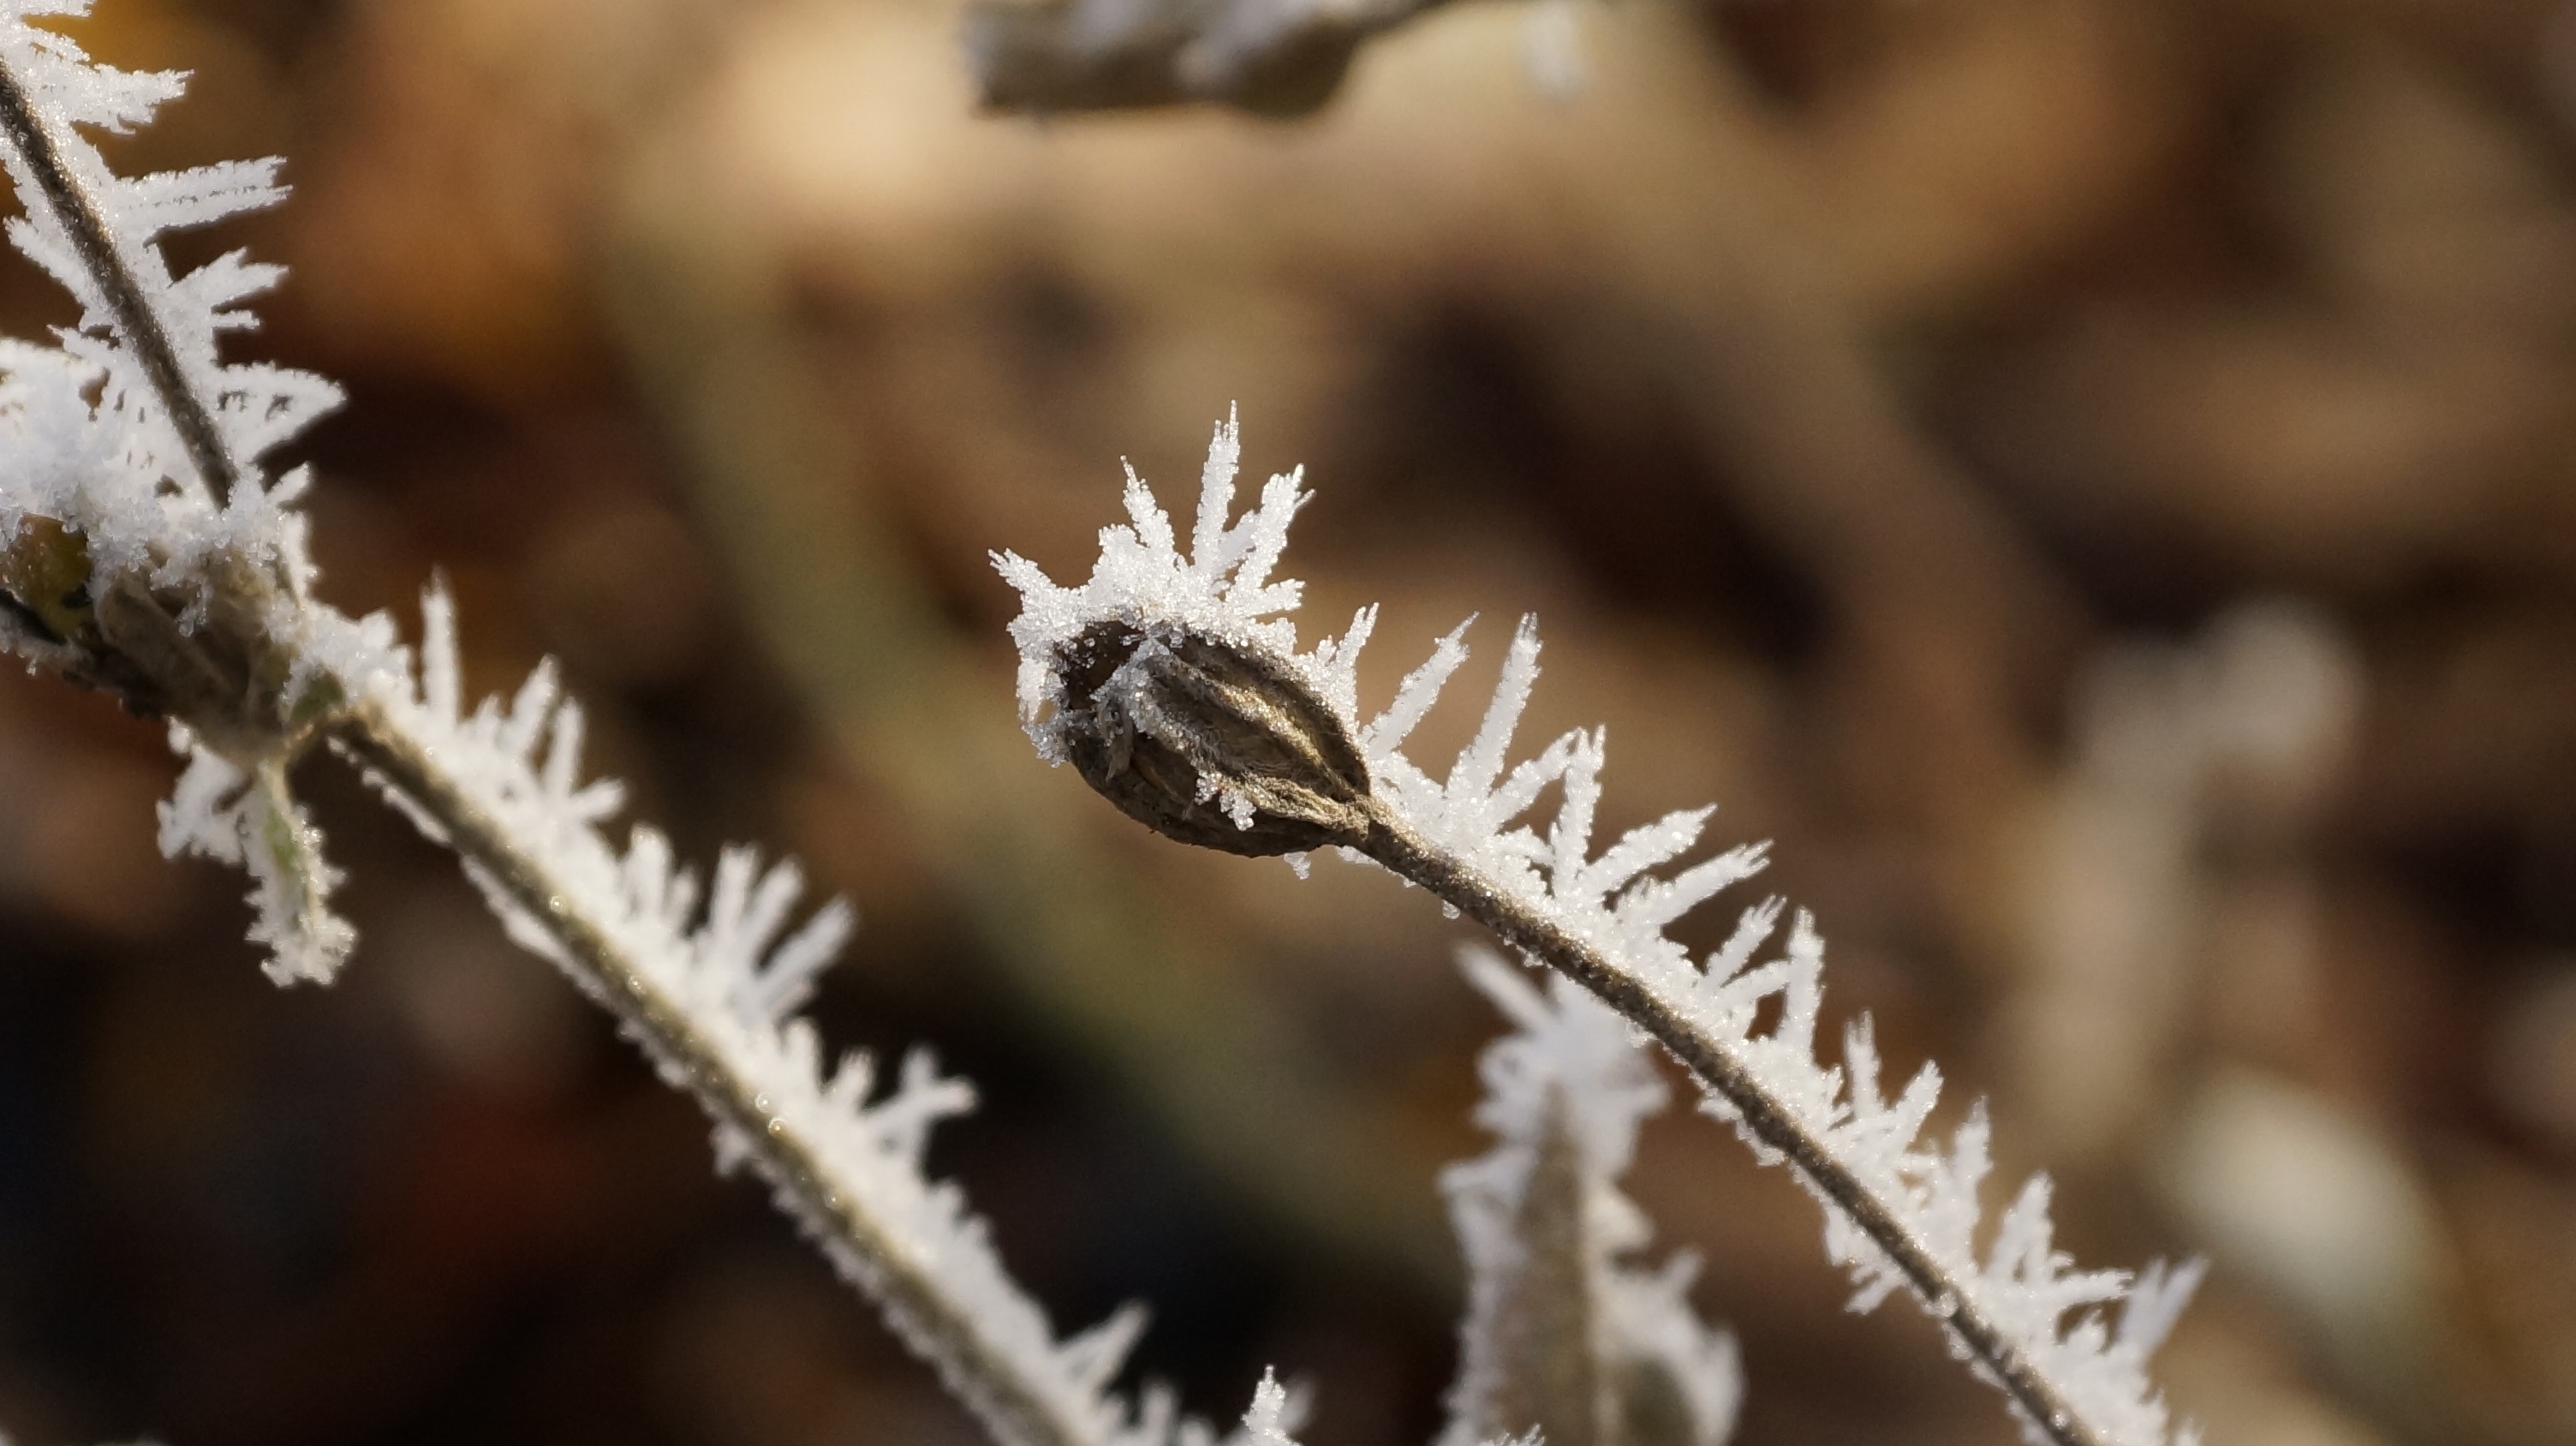
tree, nature, grass, branch, snow, cold, winter, plant, photography, leaf, flower, frost, ice, spring, autumn, weather, botany, flora, season, fauna, twig, close up, seeds, crystal, resting, freezing, macro photography, dormant, seed capsule, plant stem, thorns spines and prickles